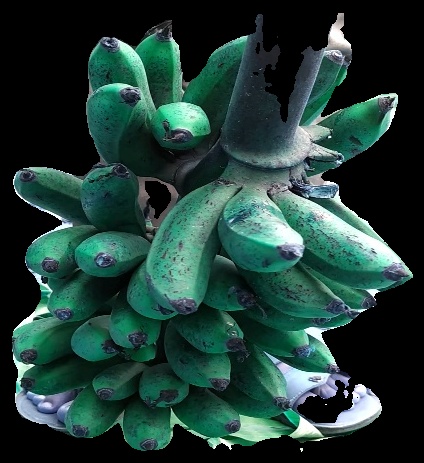
Variety: rasbale
Grade: grade3